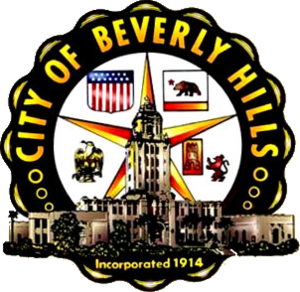
Beverly Hills est une ville du comté de Los Angeles, dans l'État de Californie, aux États-Unis. Elle forme, avec les quartiers de Bel Air et Holmby Hills, le « triangle d'or » du comté de Los Angeles, dont elle constitue une enclave. Capitale hollywoodienne, Beverly Hills est surtout connue pour être la résidence de nombreux professionnels et vedettes du cinéma depuis le début des années 1920.